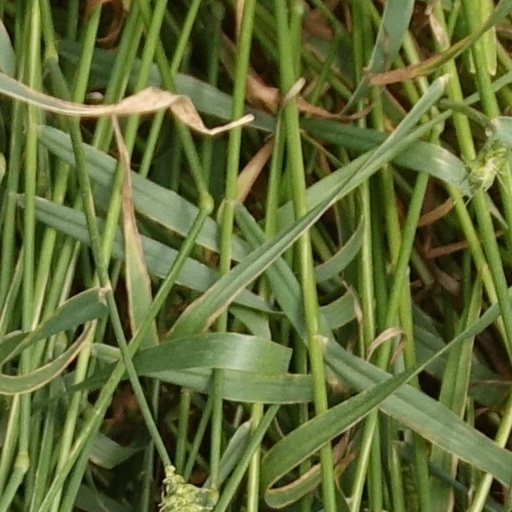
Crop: wheat